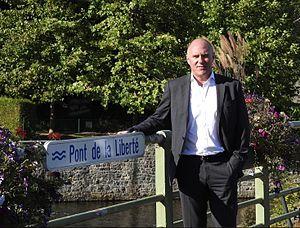
Photo de André Pierre Puget sur le pont de la Liberté
André-Pierre Puget, né le 3 août 1967 à Liège, est un homme politique belge, ayant siégé comme indépendant au Parlement de Wallonie et Parlement de la Fédération Wallonie-Bruxelles, et président du mouvement J'Existe. Avant son entrée en politique, il a été secrétaire général de la Confédération belge du commerce et de la réparation automobile et il créa également APplugs, première société wallonne de construction de bornes de recharge pour véhicules électriques.